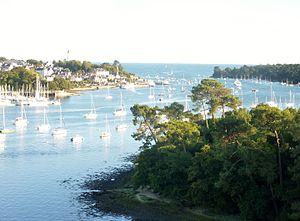
Bénodet vu depuis le Pont de Cornouaille sur l'Odet
Bénodet est une commune française située dans le sud du département du Finistère, en région Bretagne. C'est une station balnéaire classée. La commune se dénommait Perguet jusqu'en 1878. Ses habitants s'appellent les Bénodétois. Le slogan de la ville est « Bénodet, la station balnéaire 5 étoiles ! » auquel s'est récemment ajouté « La station cinq étoiles ». Bénodet fait désormais partie de la « Riviera bretonne », nouvelle appellation touristique réunissant, outre Bénodet, Fouesnant et La Forêt-Fouesnant.